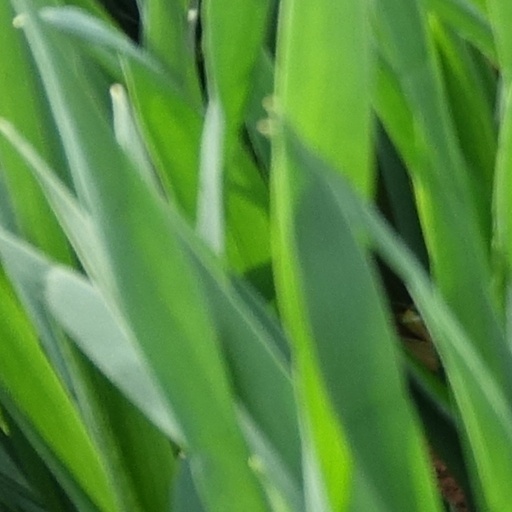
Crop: wheat